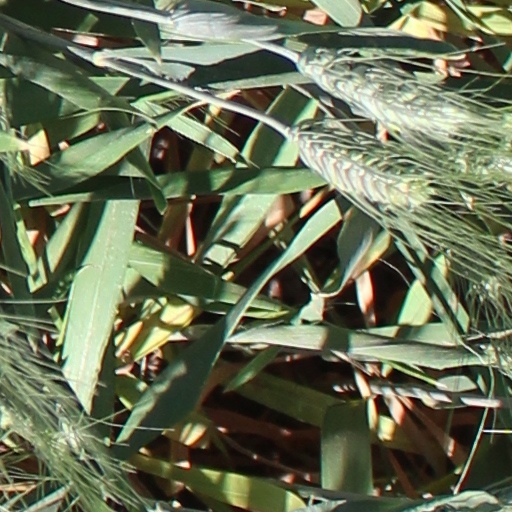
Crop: wheat